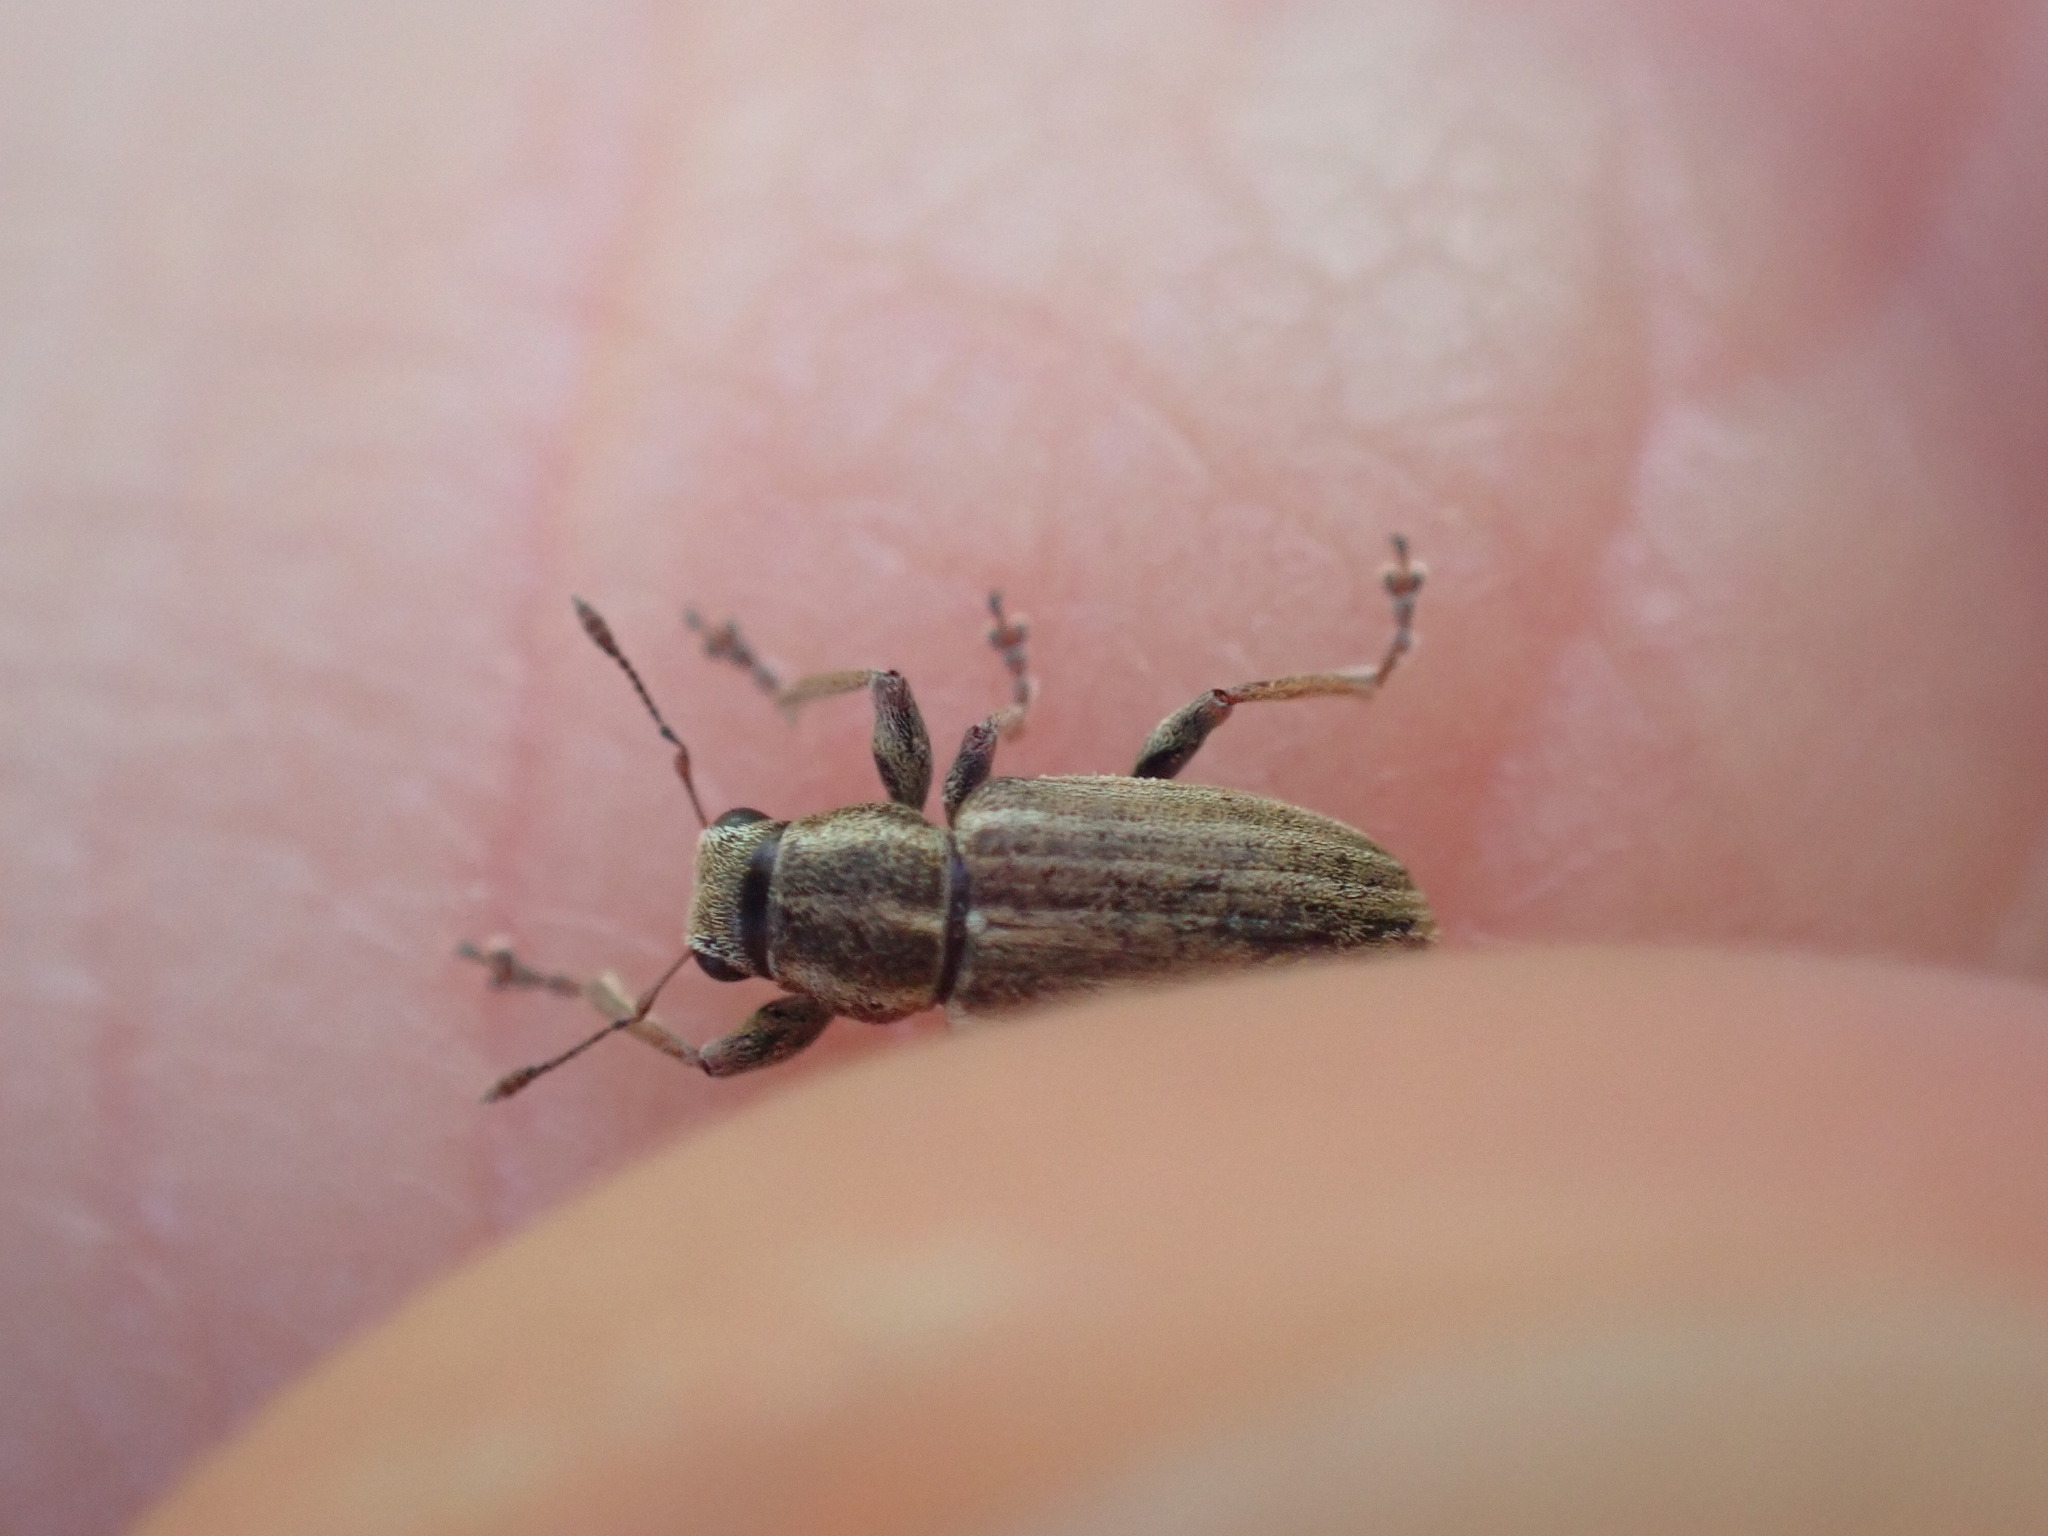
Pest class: pea_leaf_weevil